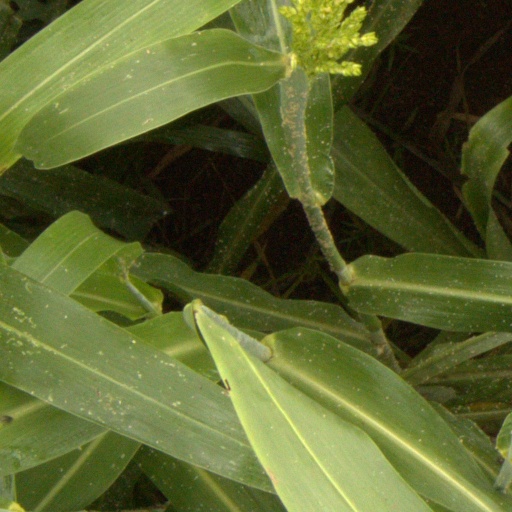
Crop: sorghum